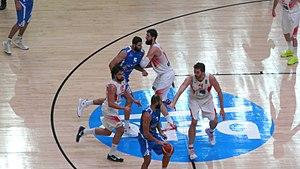
Vasílios Spanoúlis (#7) au cours du deuxième quart-temps du quart de finale de l'EuroBasket 2015 entre la Grèce et l'Espagne, le 15 septembre 2015.